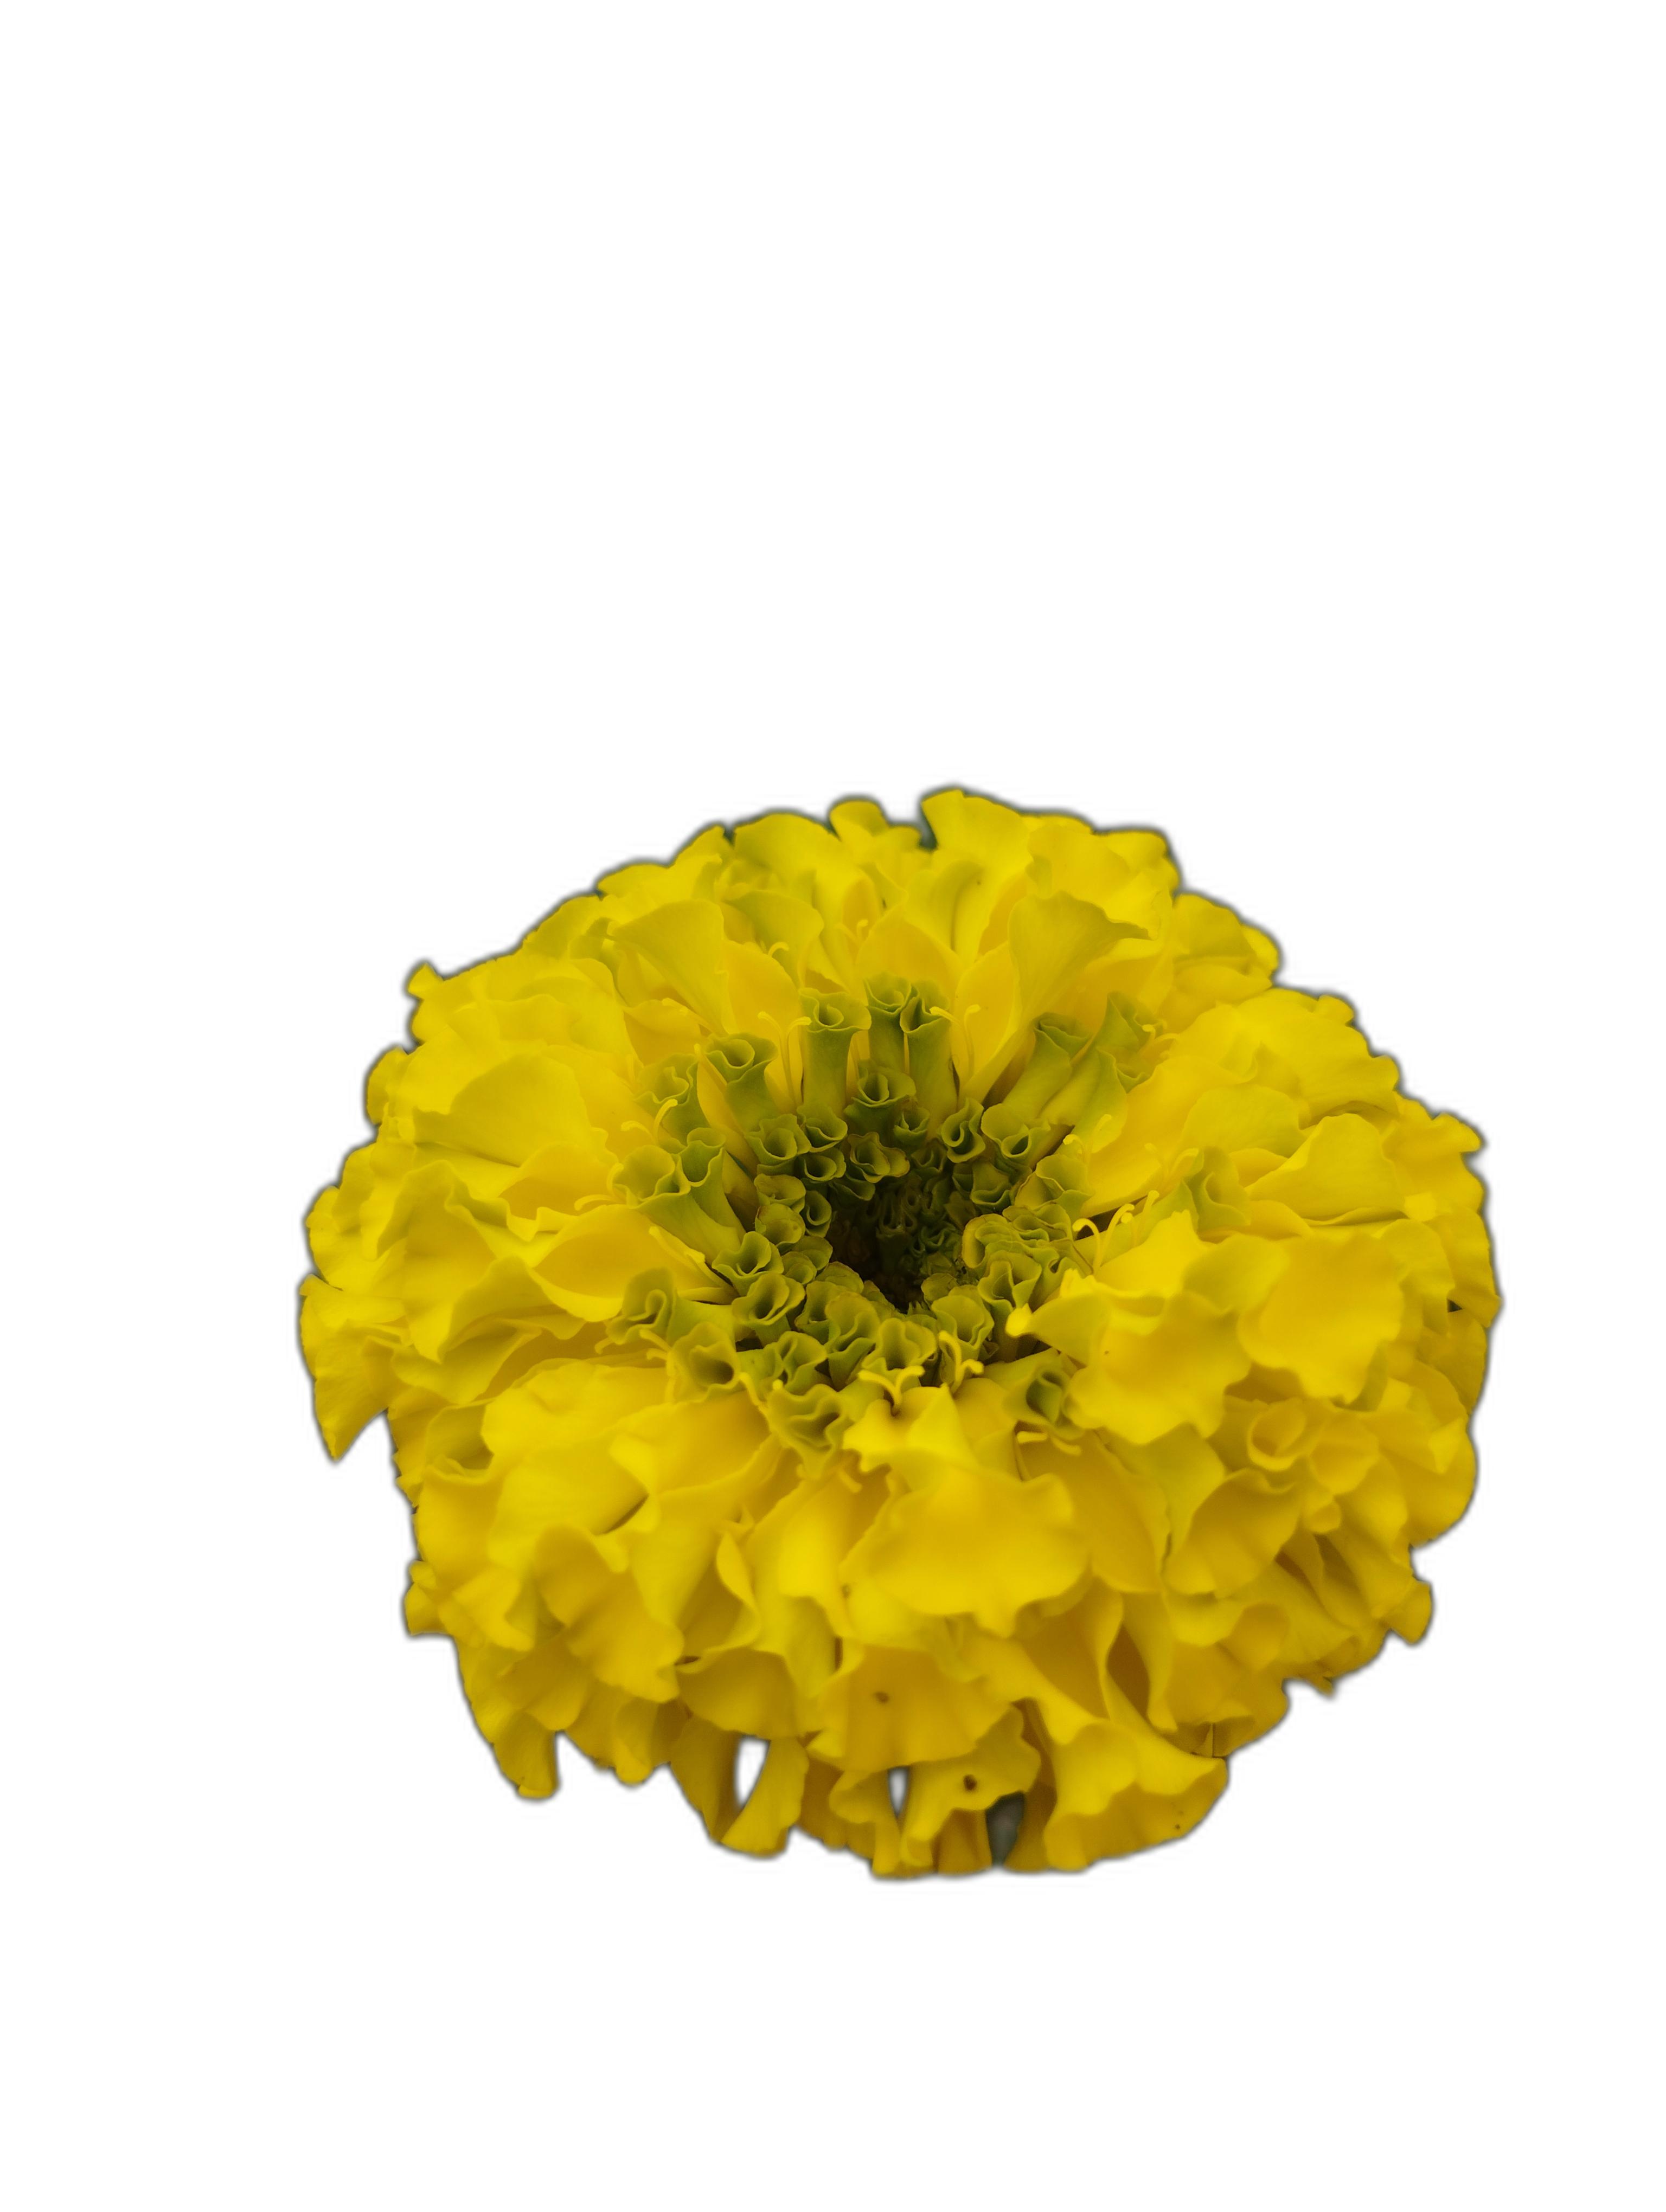
Label: Marigold